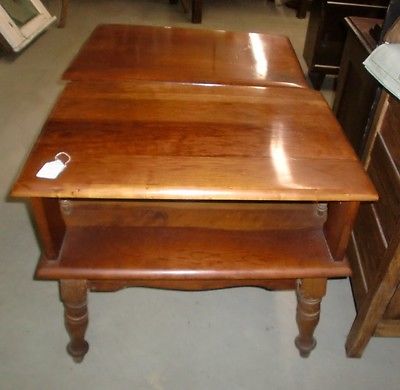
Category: table